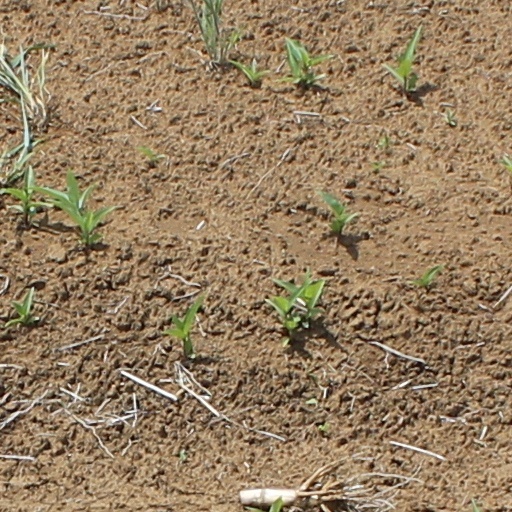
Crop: wheat